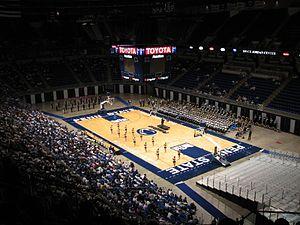
Le Bryce Jordan Center est une salle omnisports située sur le campus de l'Université d'État de Pennsylvanie à University Park en Pennsylvanie.